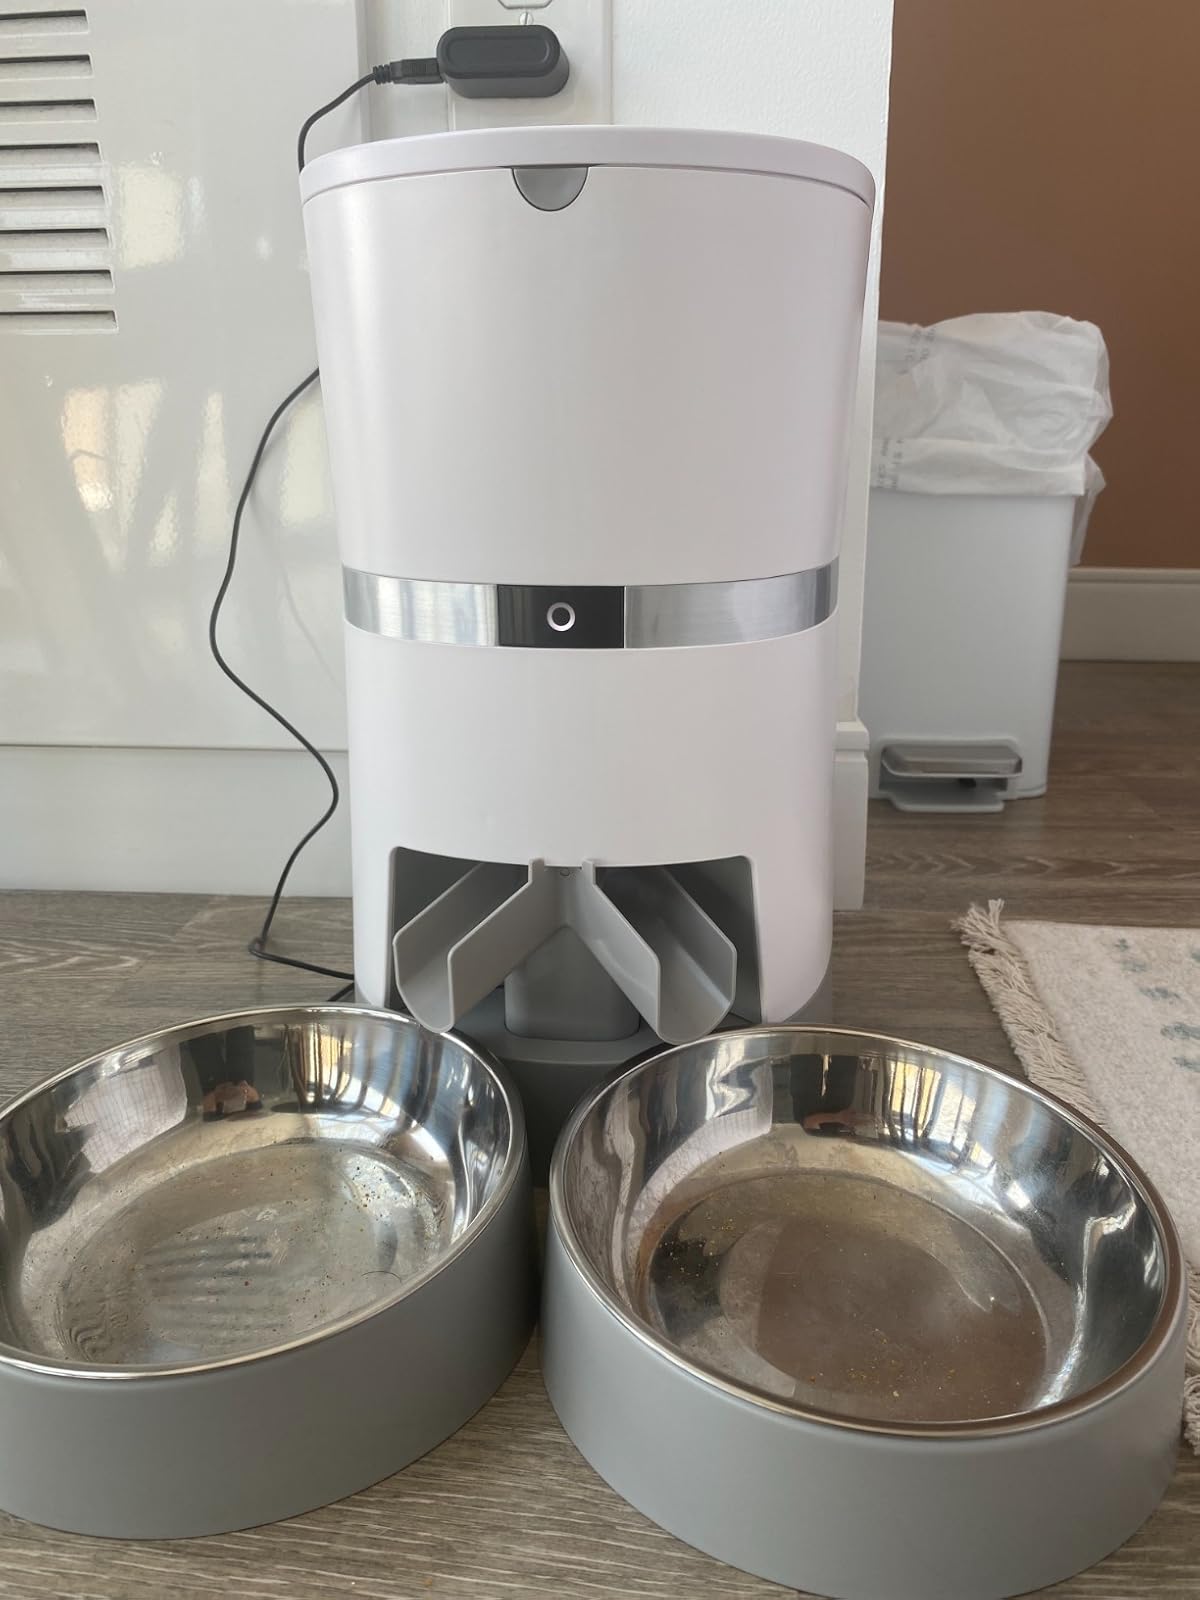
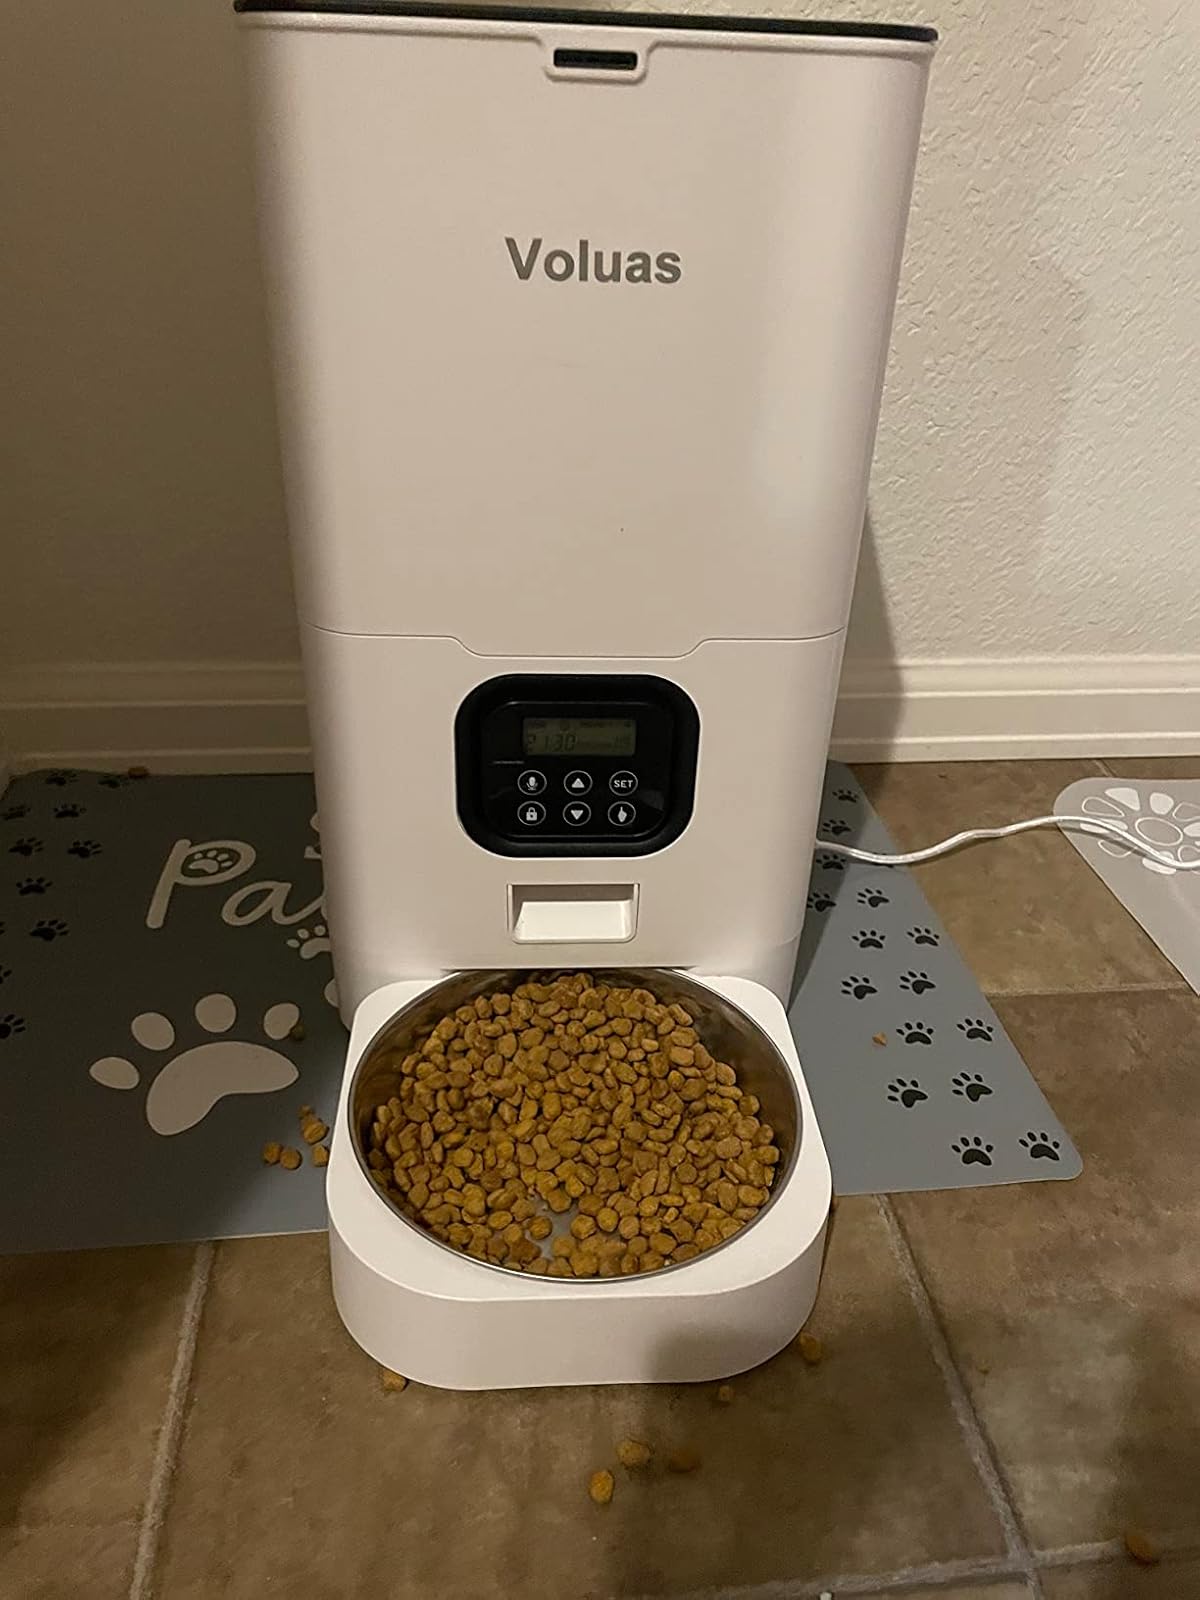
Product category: items_feeder
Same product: no